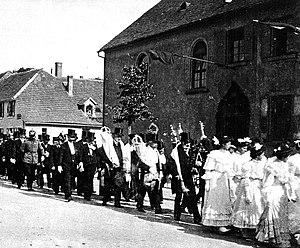
La synagogue de Rastatt, inaugurée en 1906, a été détruite en 1938 lors de la nuit de Cristal comme la plupart des autres lieux de culte juif en Allemagne.